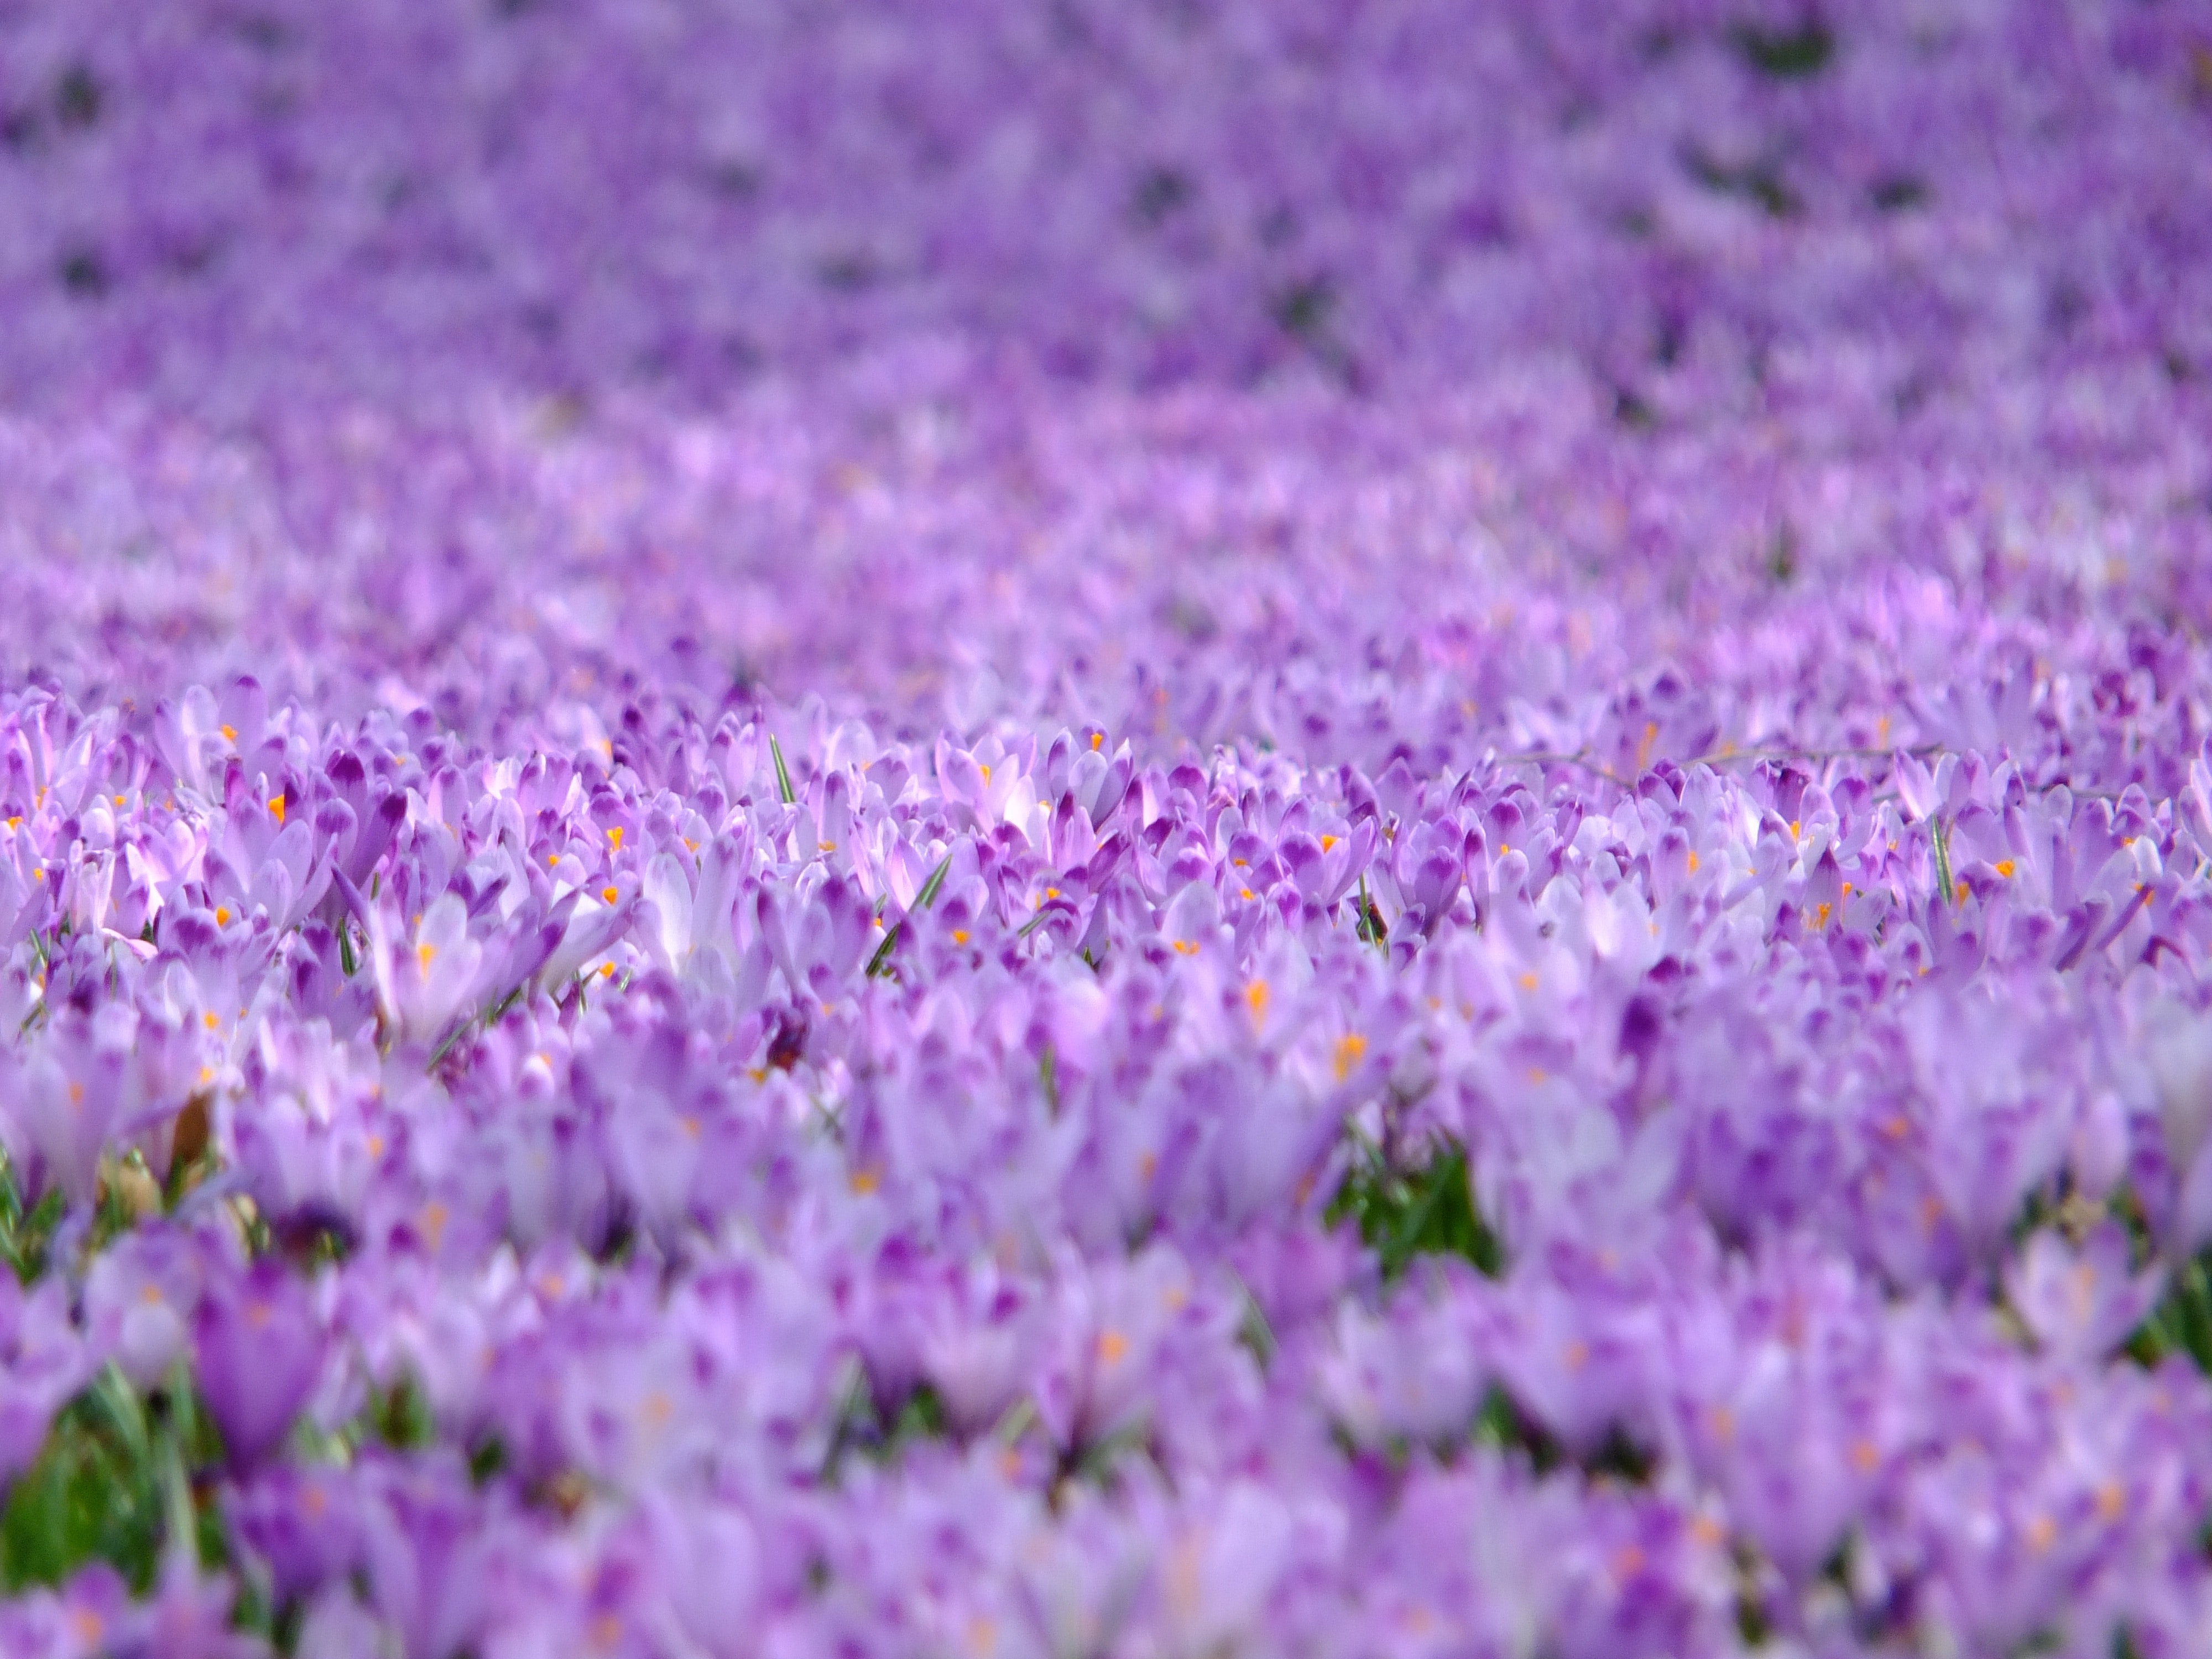
flowering plant, lavender, flower, purple, violet, plant, lilac, spring, groundcover, crocus, english lavender, petal, grass, violet family, viola, breckland thyme, annual plant, spring crocus, common sage, perennial plant